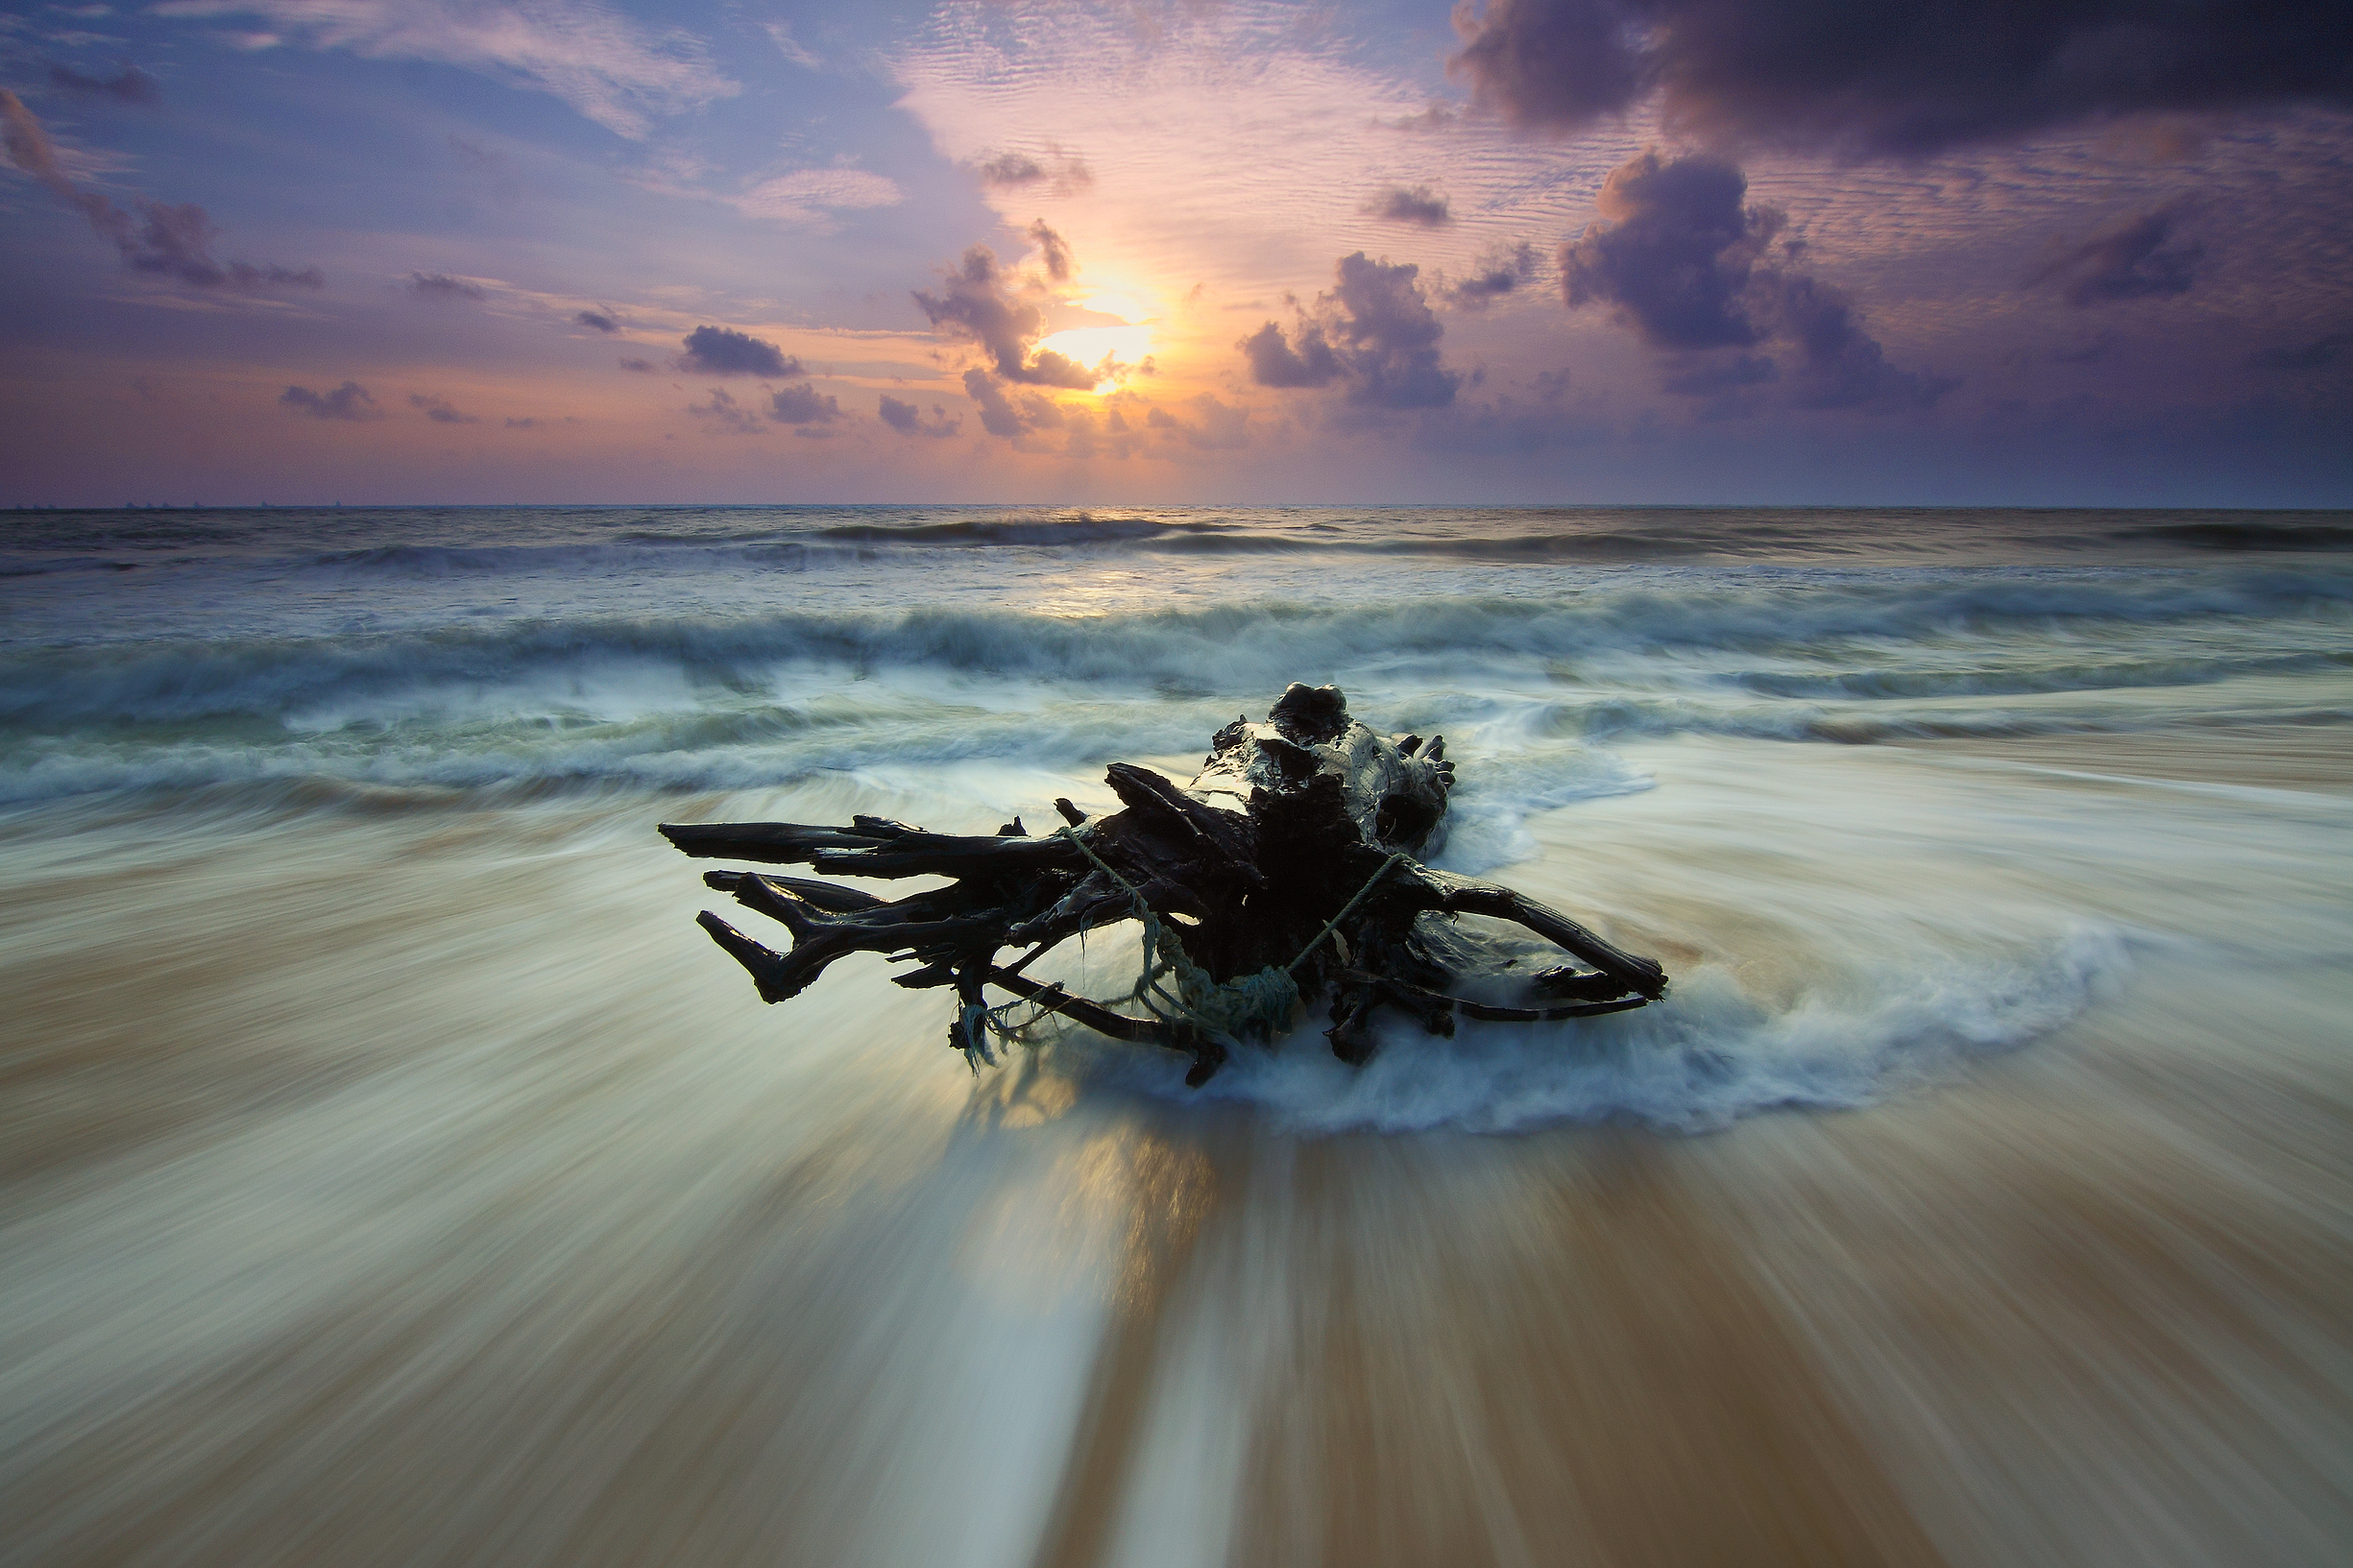
beach, landscape, sea, coast, water, nature, sand, ocean, horizon, cloud, sky, sun, sunrise, sunset, sunlight, morning, shore, wave, dawn, summer, dusk, evening, reflection, seascape, seashore, terrain, material, long exposure, tree trunk, outdoors, waves, atmospheric phenomenon, wind wave, time lapse photography